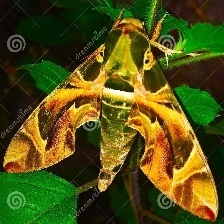
Species: OLEANDER HAWK MOTH